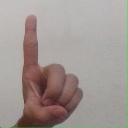
अक्षर: ड